Kateřina Smutná

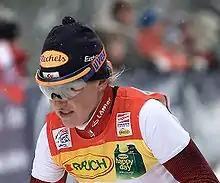
Kateřina Smutná in 2010

Kateřina Smutná (born 13 June 1983) is a Czech national ski team member and a former Austrian cross-country skier.